2013 Women's Pan American Cup

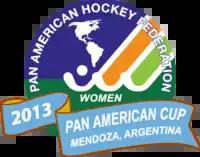

The 2013 Women's Pan American Cup was the fourth edition of the Women's Pan American Cup, the quadrennial international women's field hockey championship of the Americas organised by the Pan American Hockey Federation. It was held between 21 and 28 September 2013 in Mendoza, Argentina.